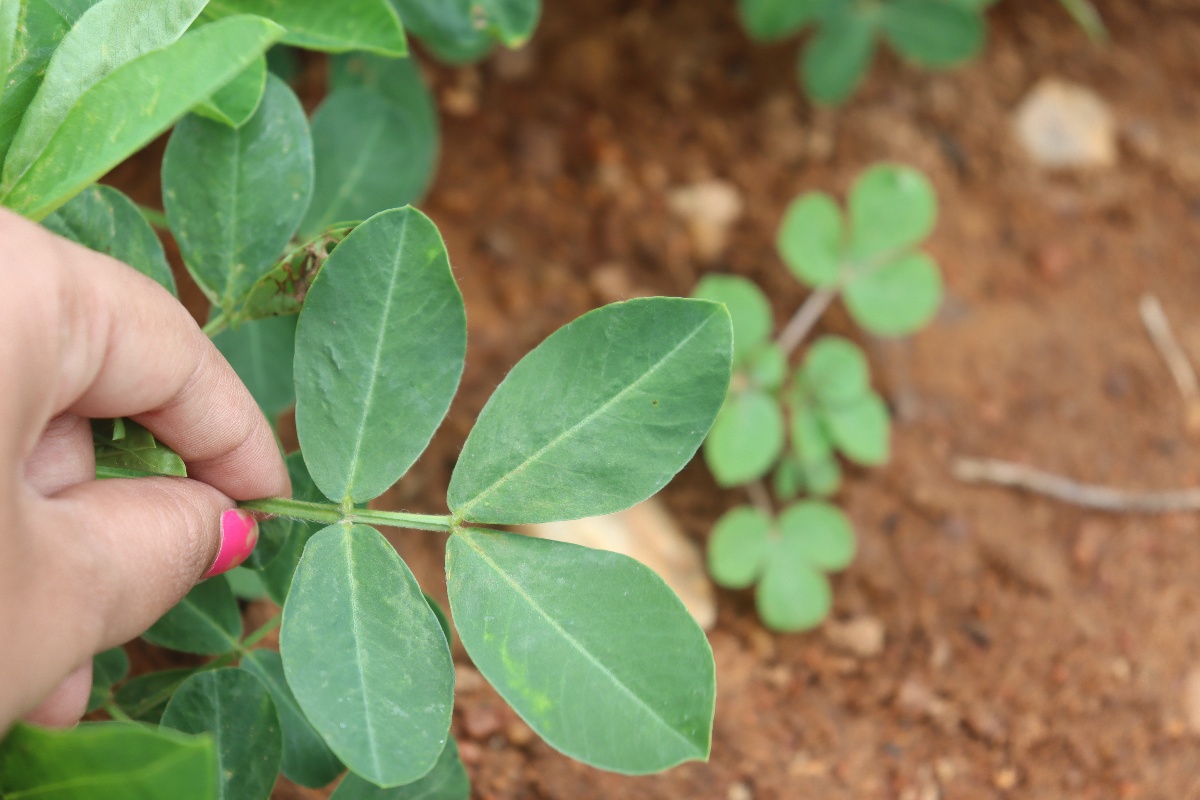
Label: healthy leaf